Sky position (RA, Dec in degrees): 226.769, 8.273
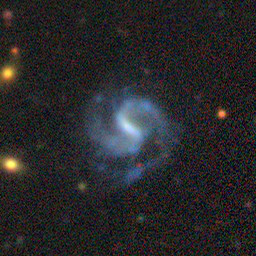
Galaxy morphology: Barred Spiral Galaxies